Foolish Plans

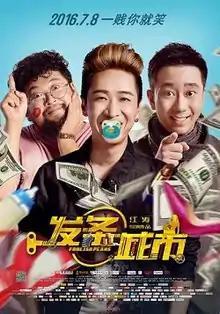
Poster

Foolish Plans is a 2016 Chinese adventure comedy film directed by Jiang Tao and starring Wang Ning, Xiu Rui, Wang Zijian, Wang Ou, Liu Yase and Chen Yang. It was released in China by Beijing Juhe Yinglian Media and in North America by United Entertainment Partners on July 8, 2016.